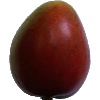
Label: red_mango